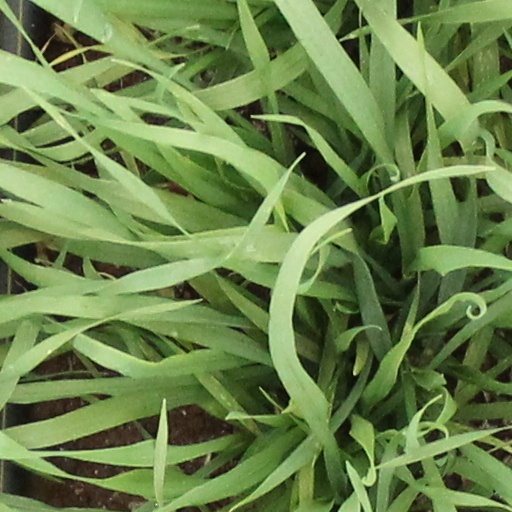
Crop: wheat